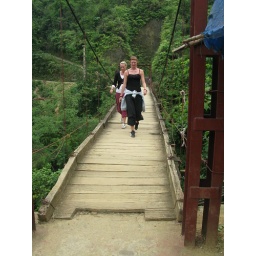
Ceceile and Louise cross a bridge in the Cat Cat village